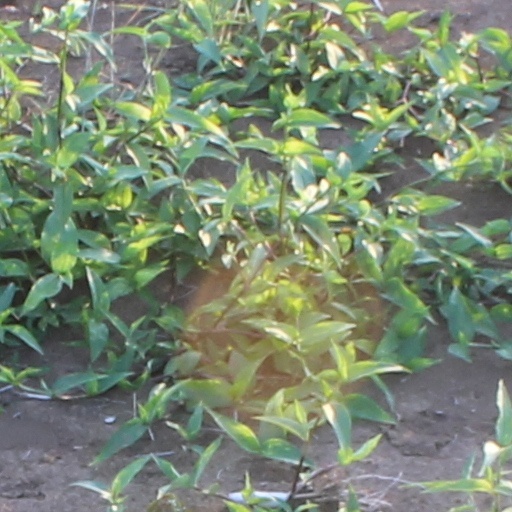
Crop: wheat